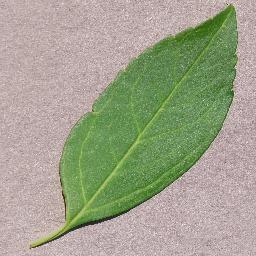
Label: Cherry___healthy